3830

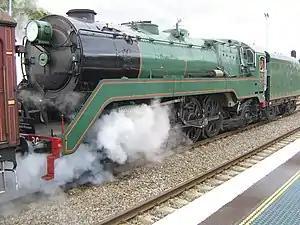
3830 at Maitland station in April 2008

3830 (pronounced Thirty-eight thirty) is a 4-6-2 steam locomotive operated by the New South Wales Government Railways between 1949 and 1967. It has been preserved by the Powerhouse Museum and is based at the NSW Rail Museum, Thirlmere. It was operational from 1997 until 2009 and was scheduled to return to service in 2016 before the need for more extensive boiler repairs was discovered.